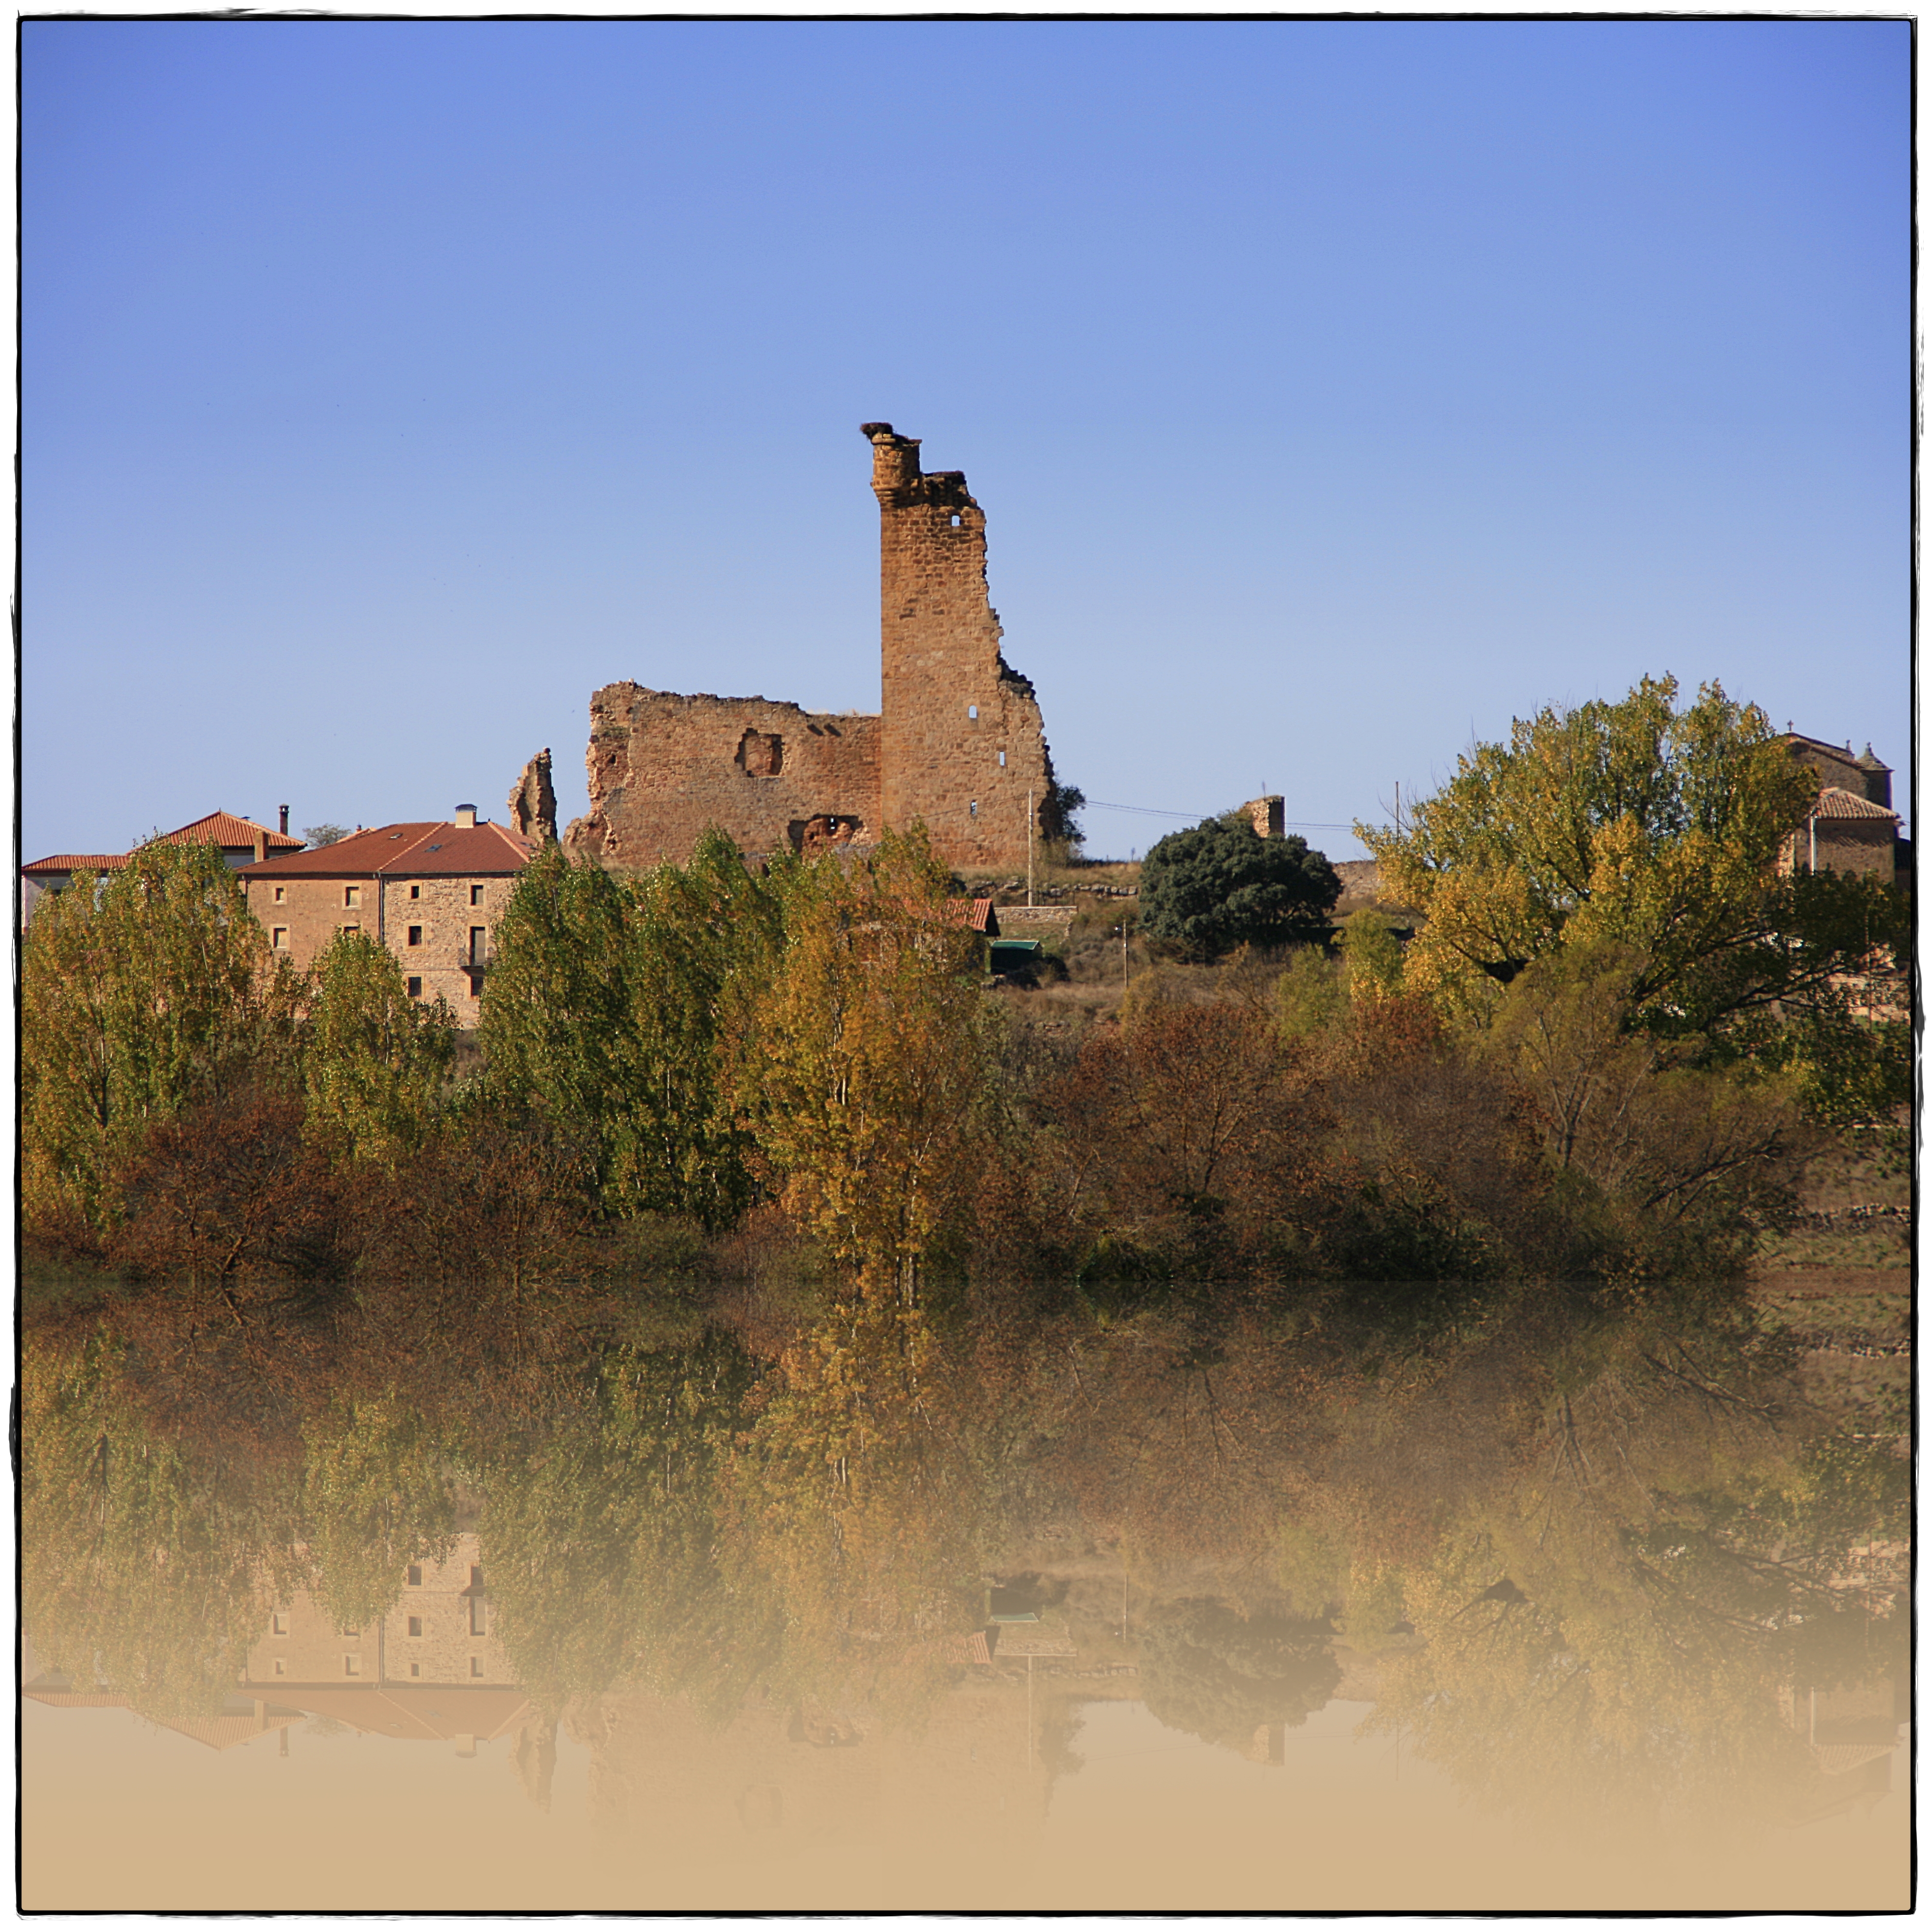
landscape, tower, castle, castillo, soria, hinojosadelasierra